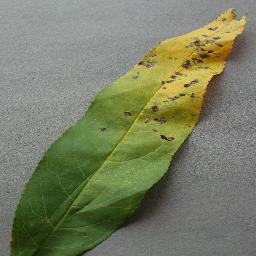
Label: Peach___Bacterial_spot